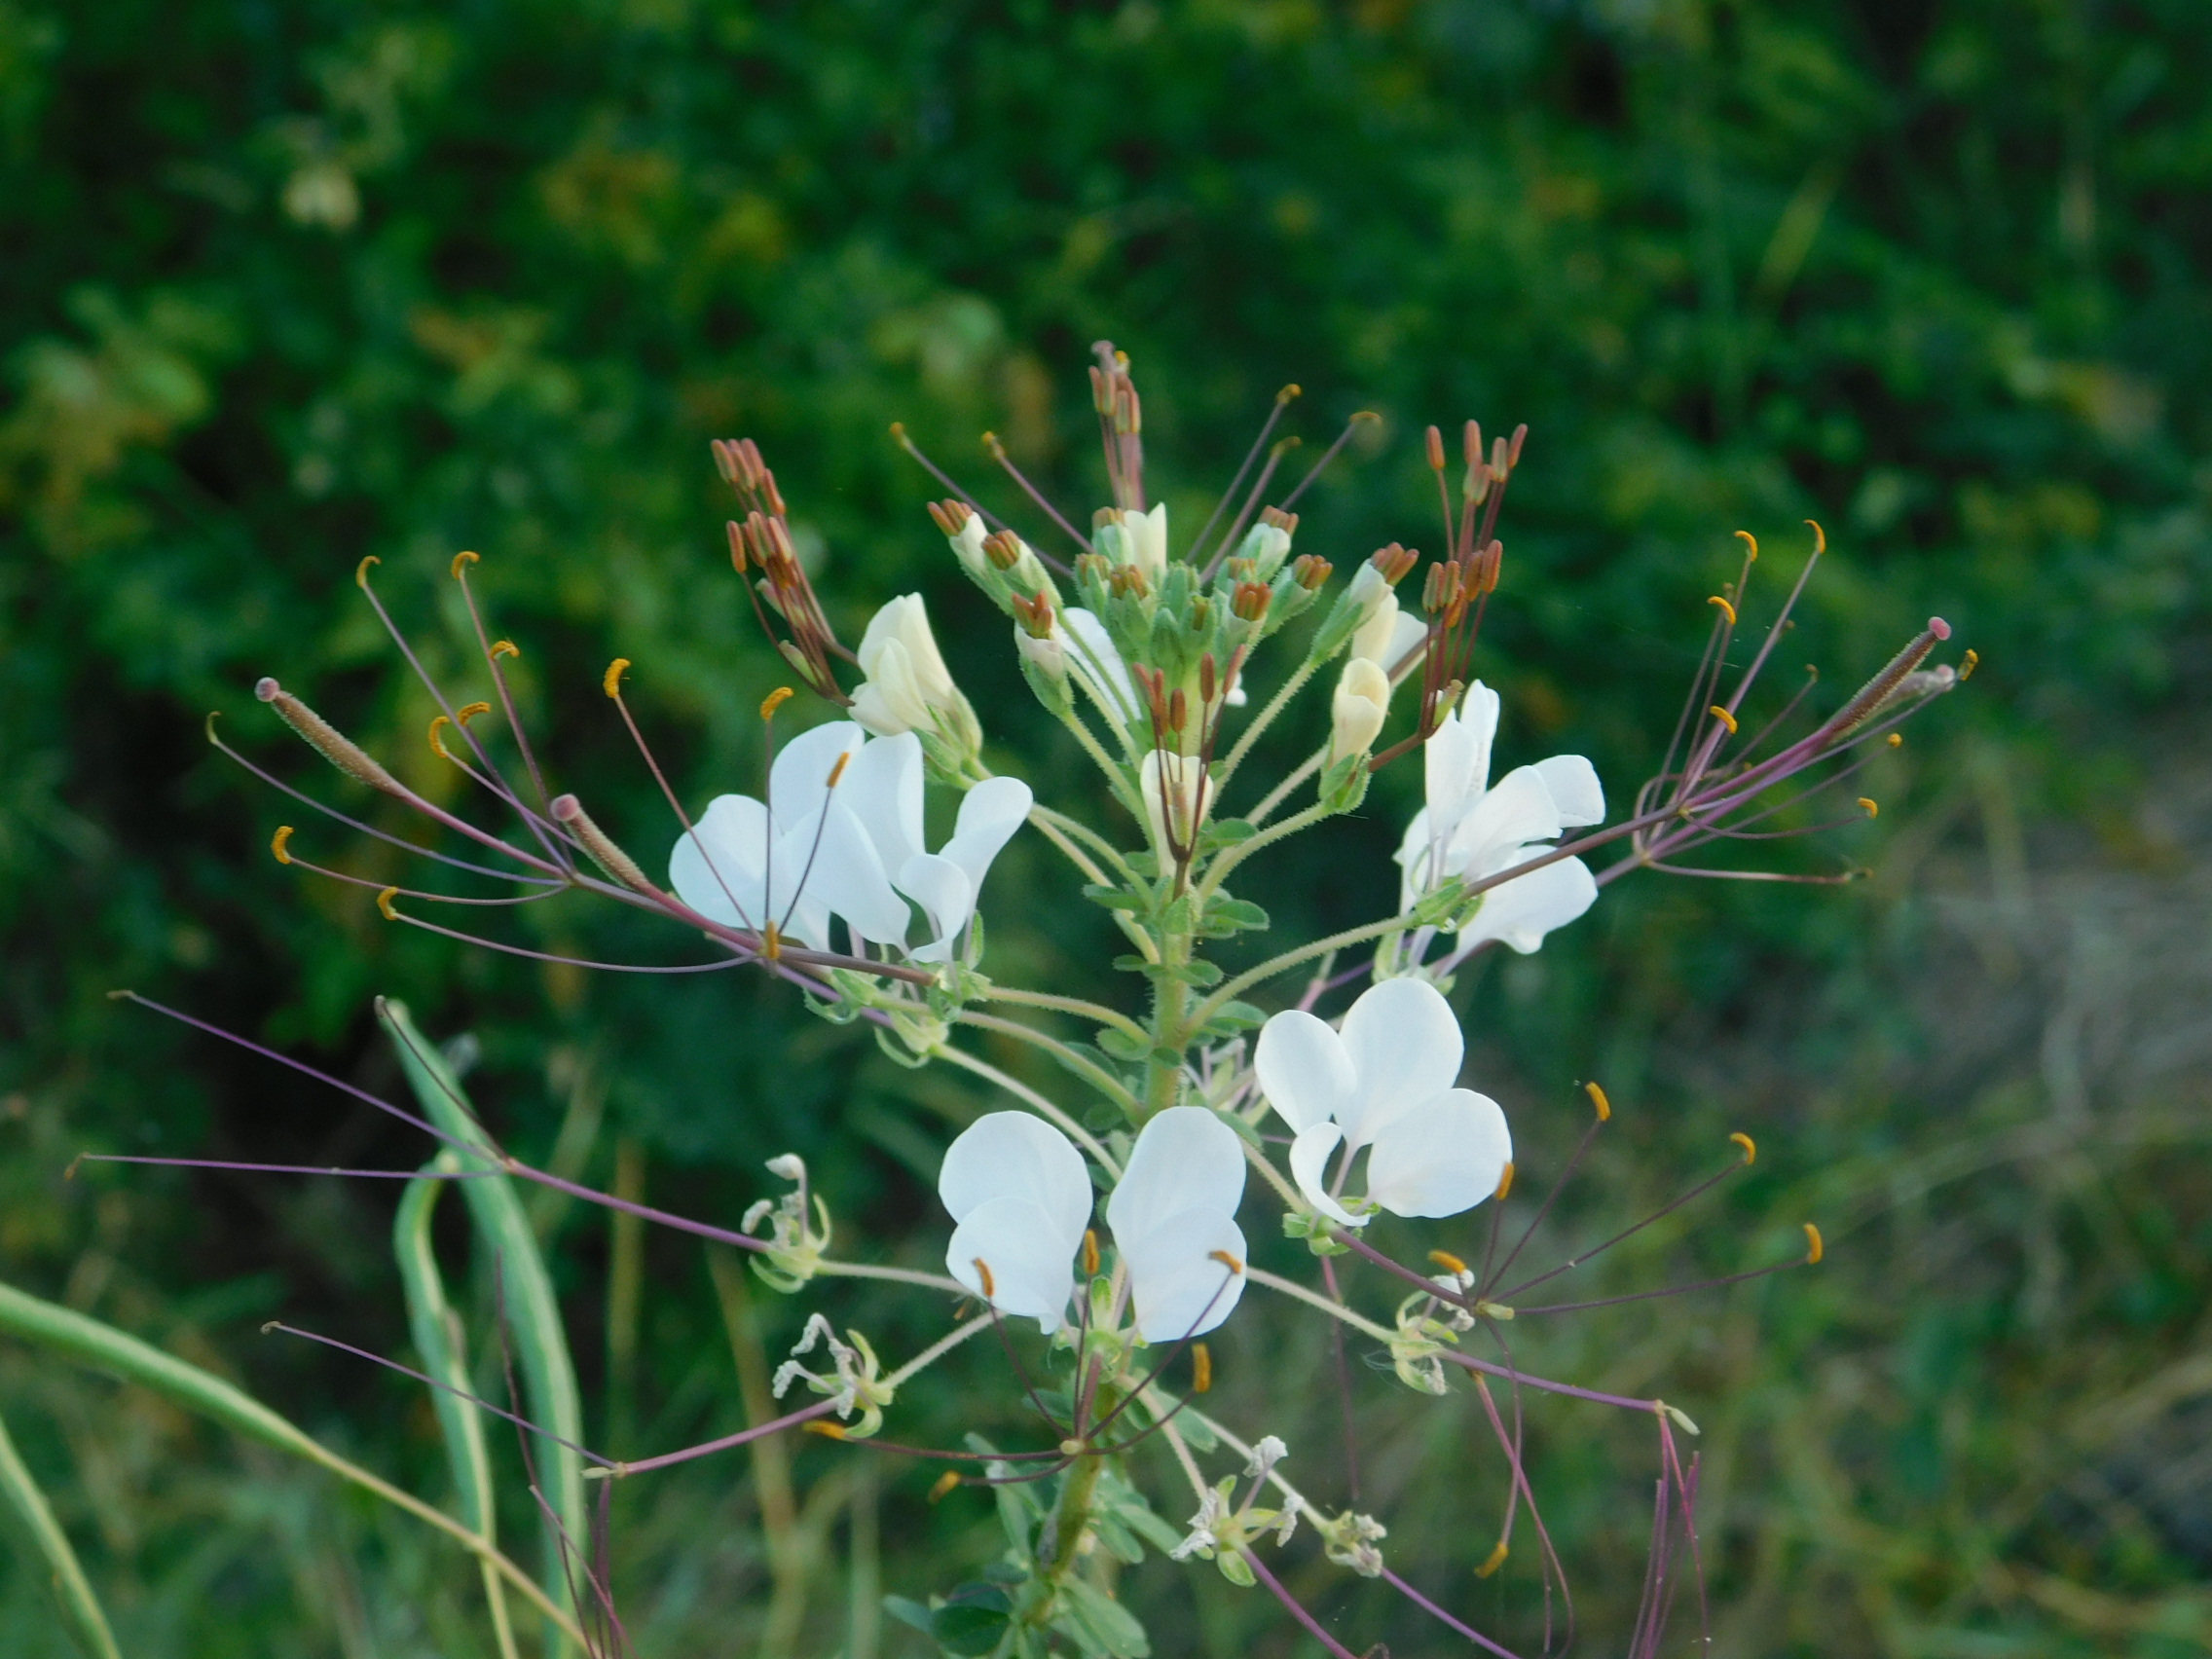
flower, plant, flowering plant, subshrub, caper family, wildflower, shrub, perennial plant